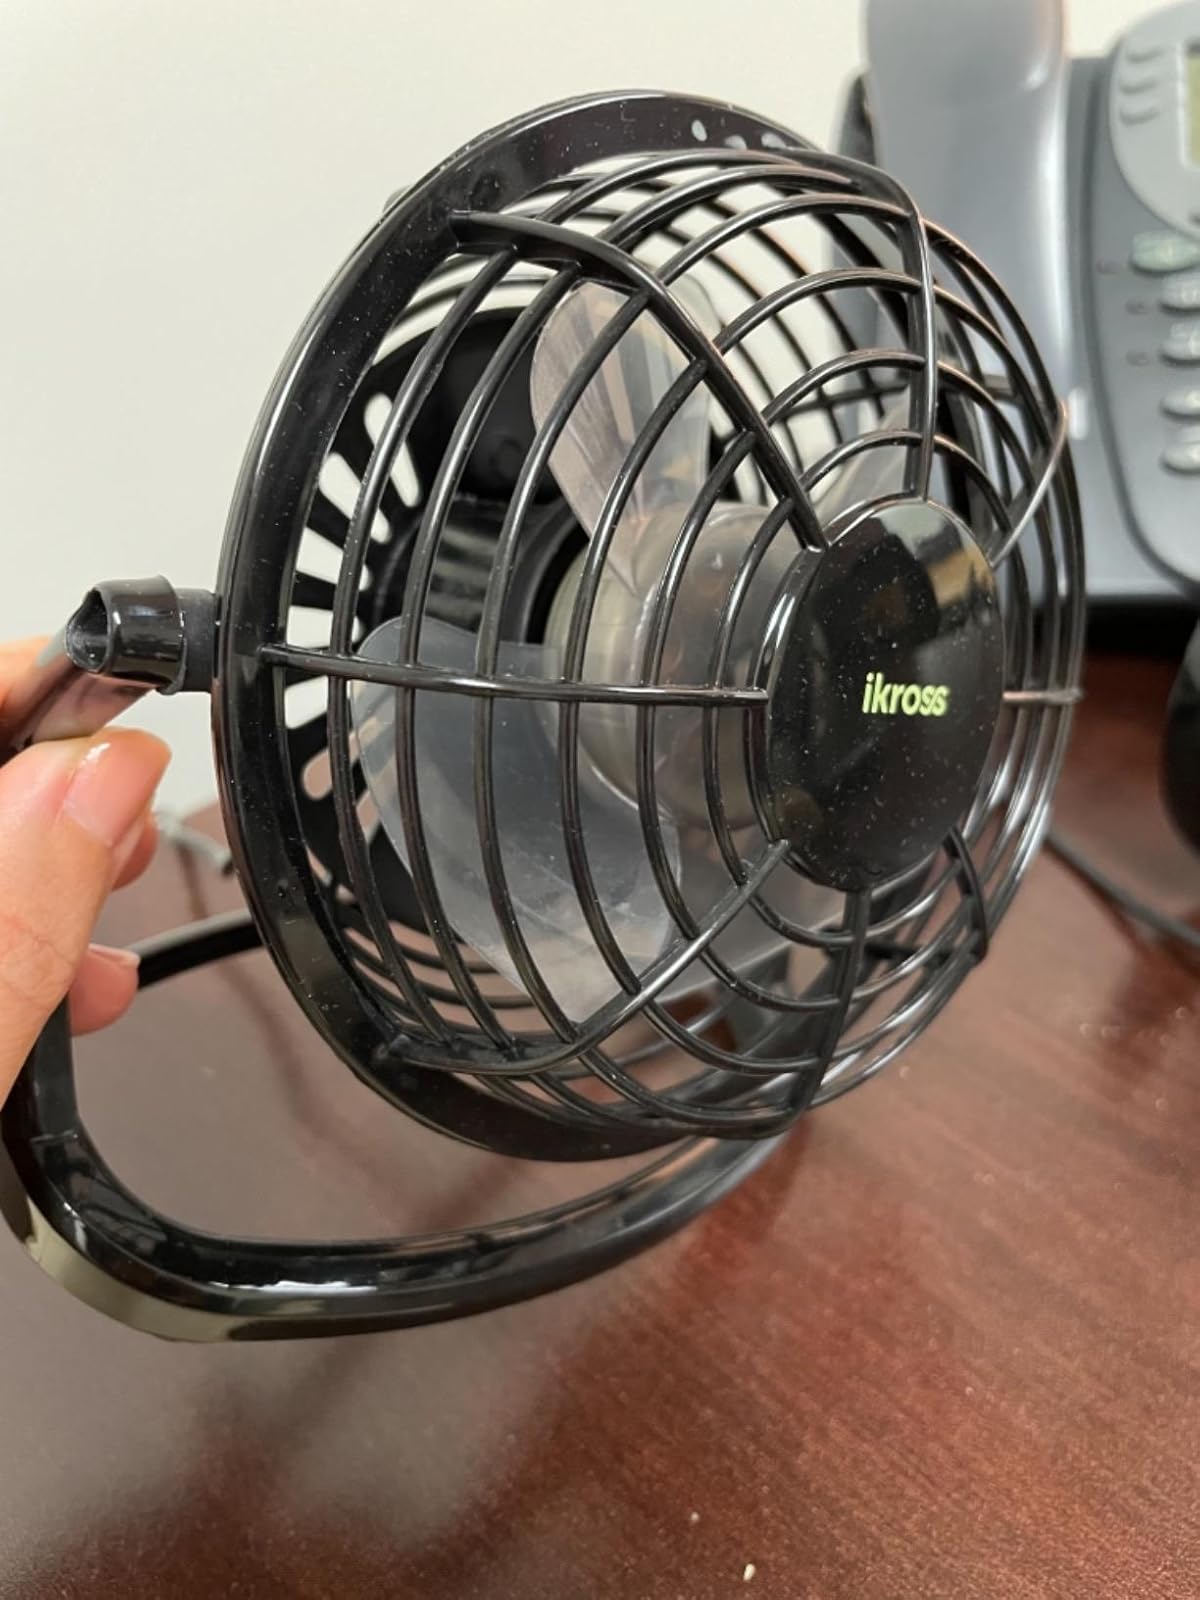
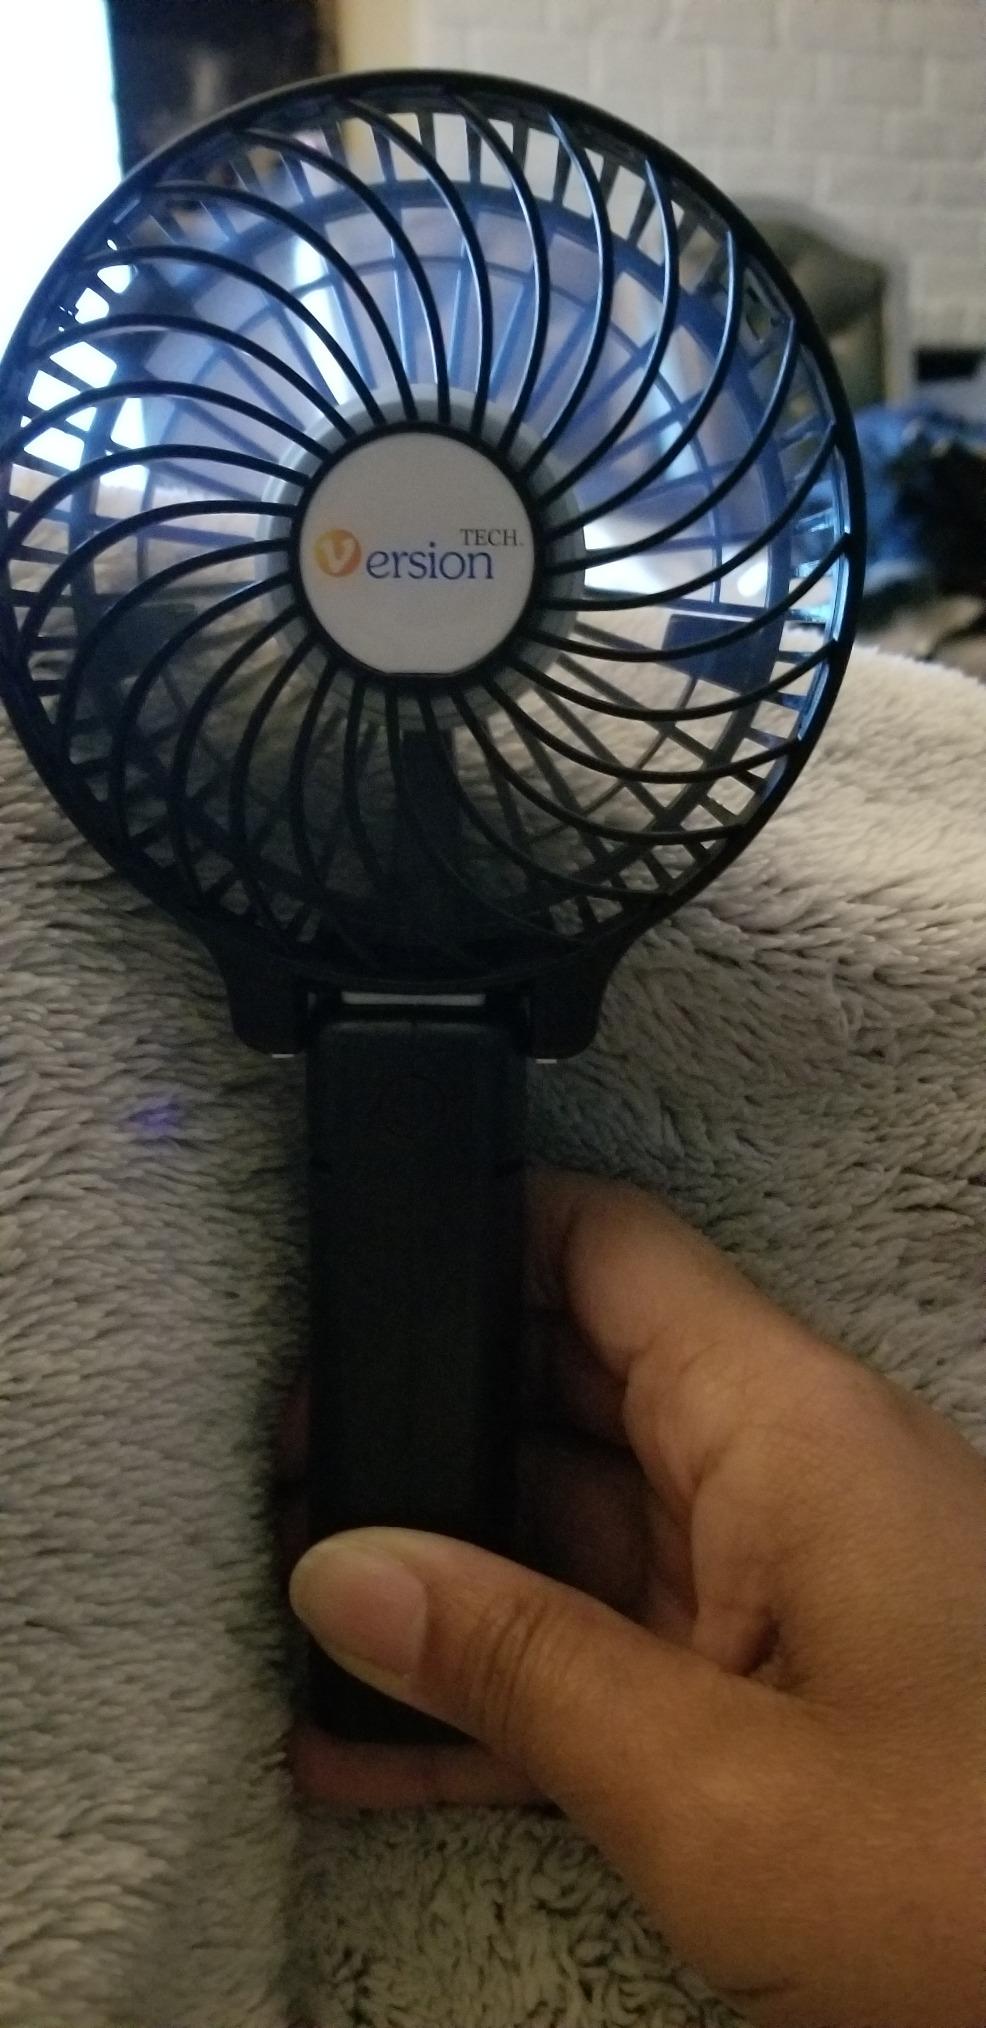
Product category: fan
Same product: no